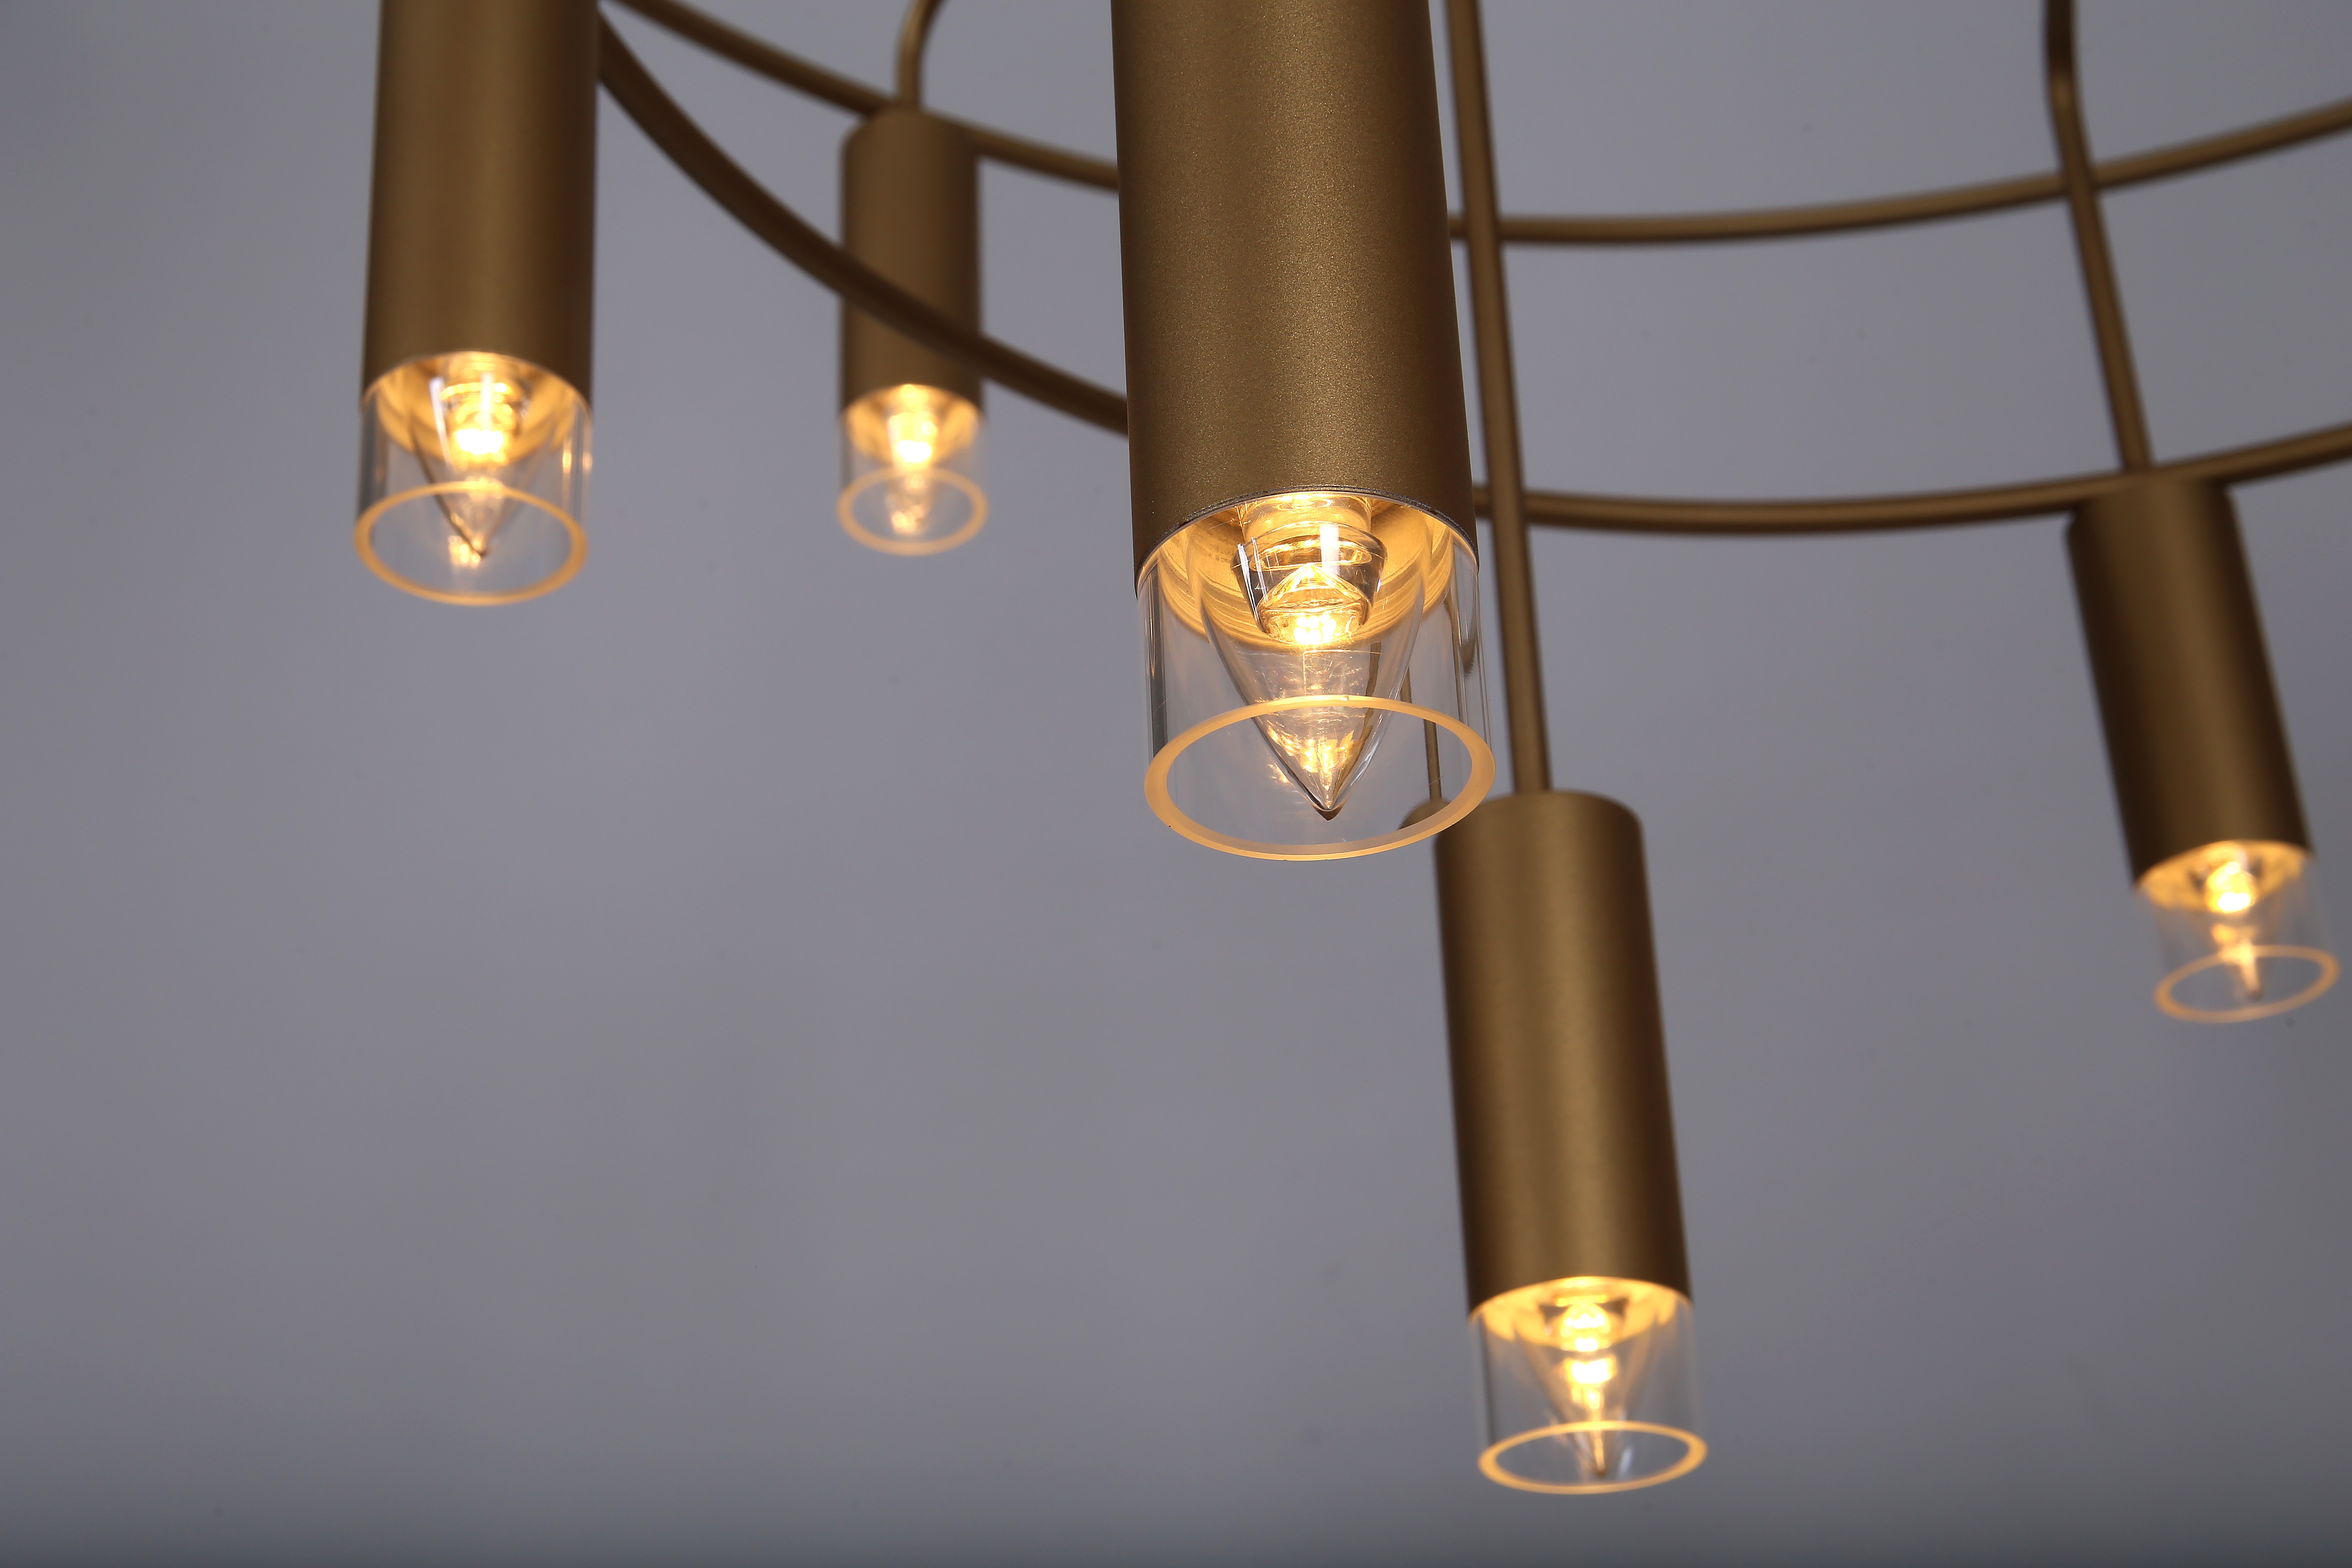
light, metal, lamp, lighting, material, product, brass, light fixture, chandelier, sconce, interior lighting, incandescent light bulb, konsyap, lighting design, galaxy chandelier, living room etc